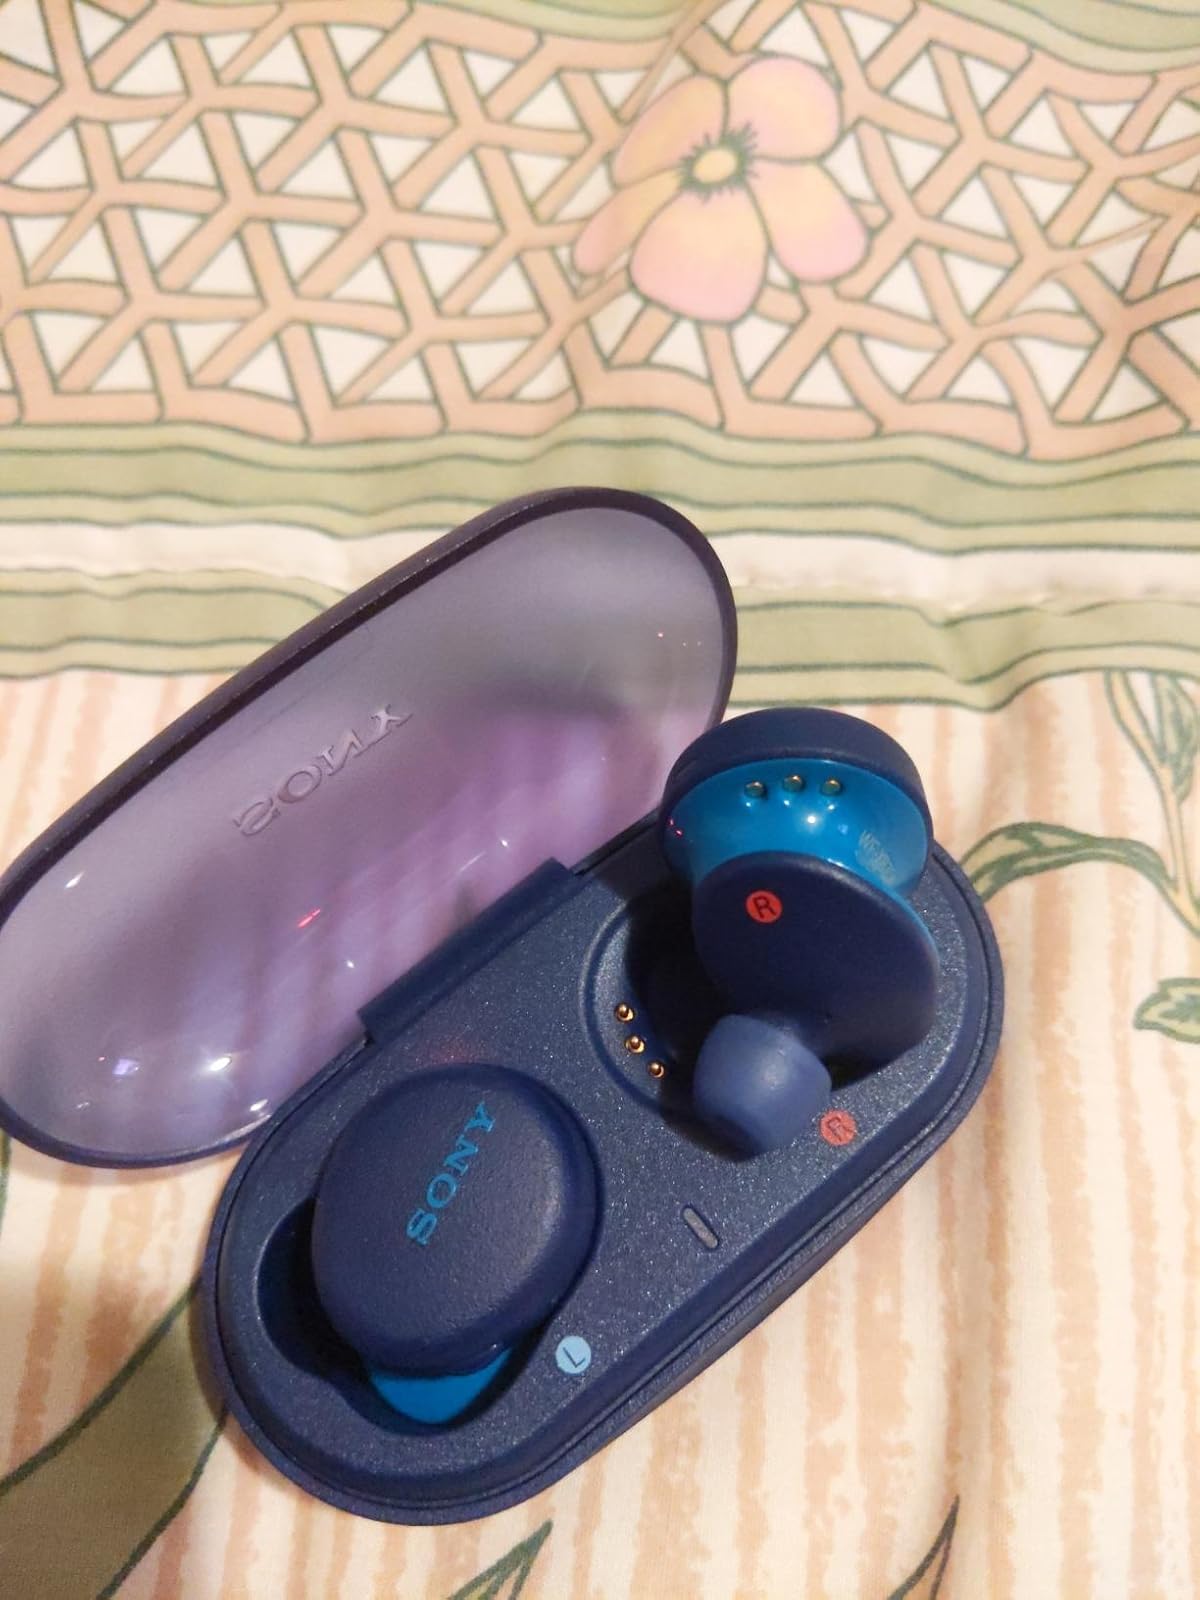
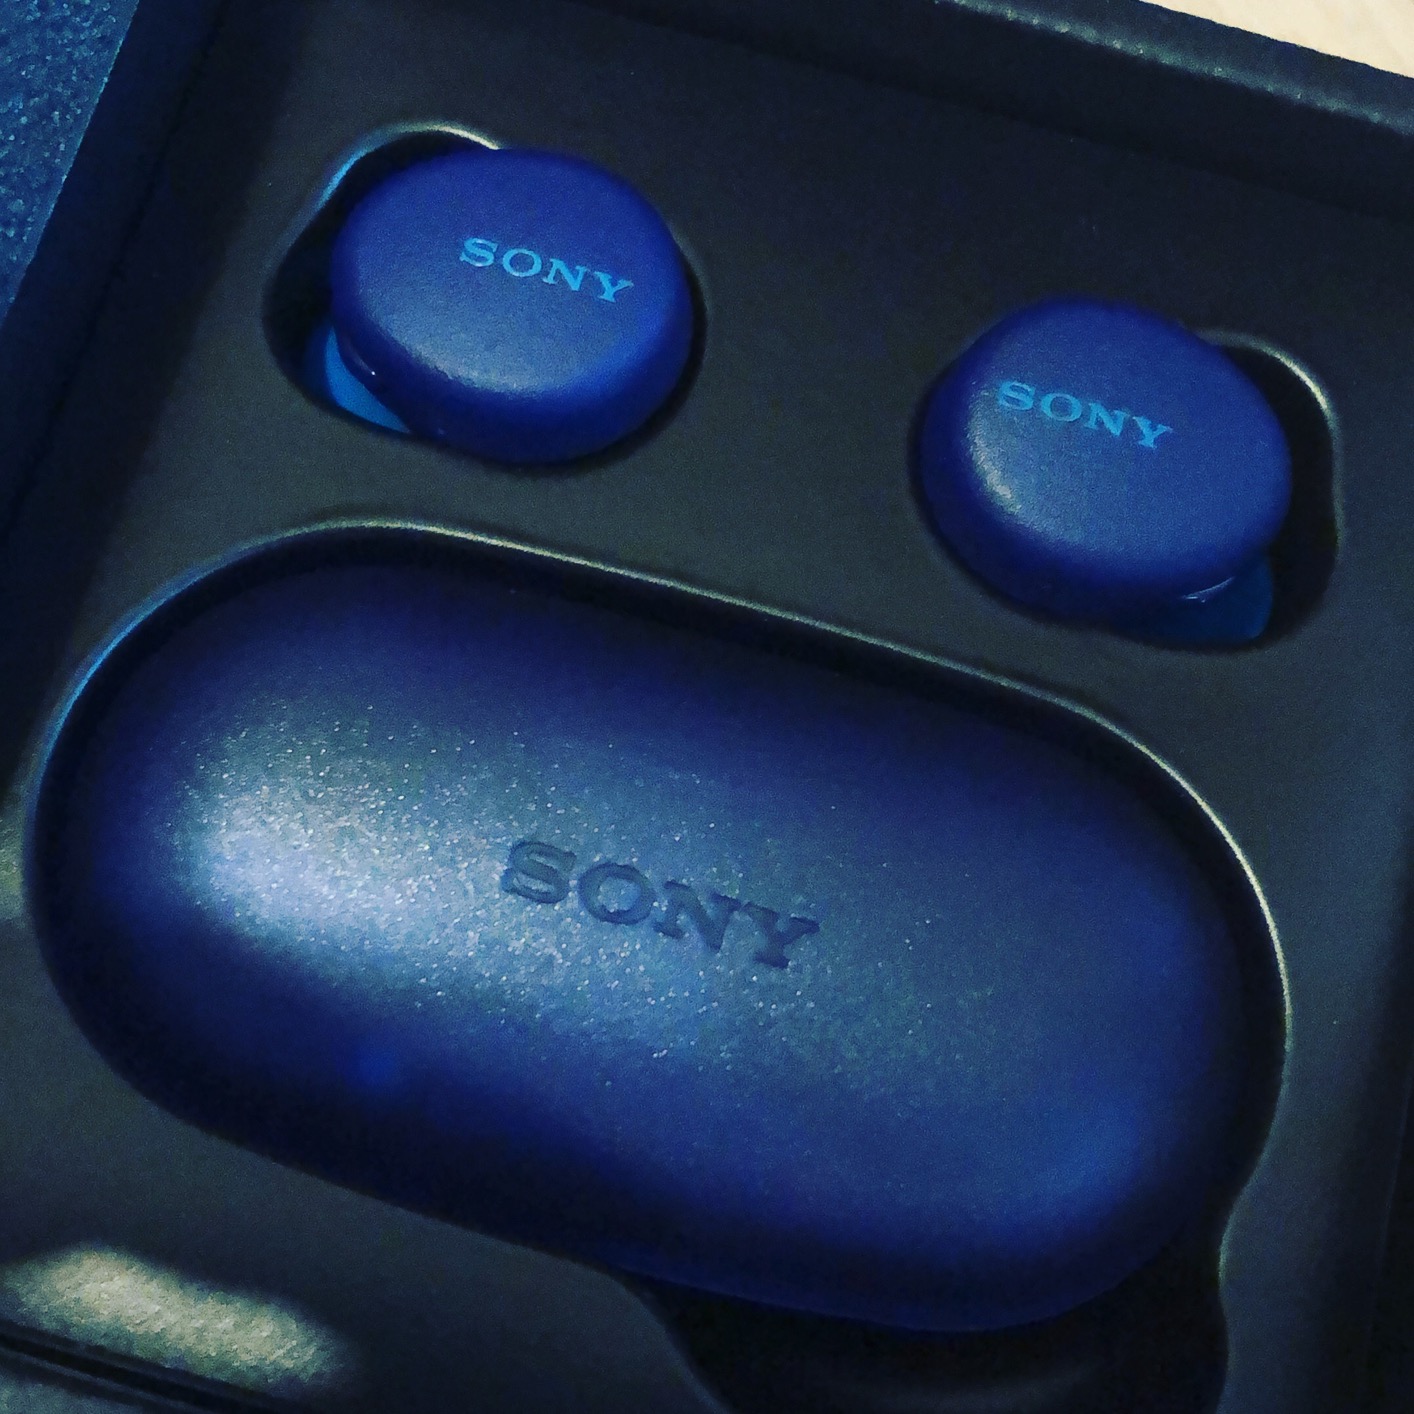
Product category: earbuds
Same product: yes